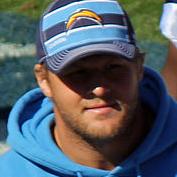
Age: 22